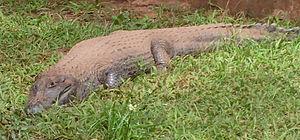
La province de Santa Fe est une province du Centre-Est de l'Argentine. Sa capitale est la ville de Santa Fe.
Caiman latirostris, le Caïman à museau large ou Yacaré overo ou encore jacaré, est une espèce de crocodiliens de la famille des Alligatoridae.